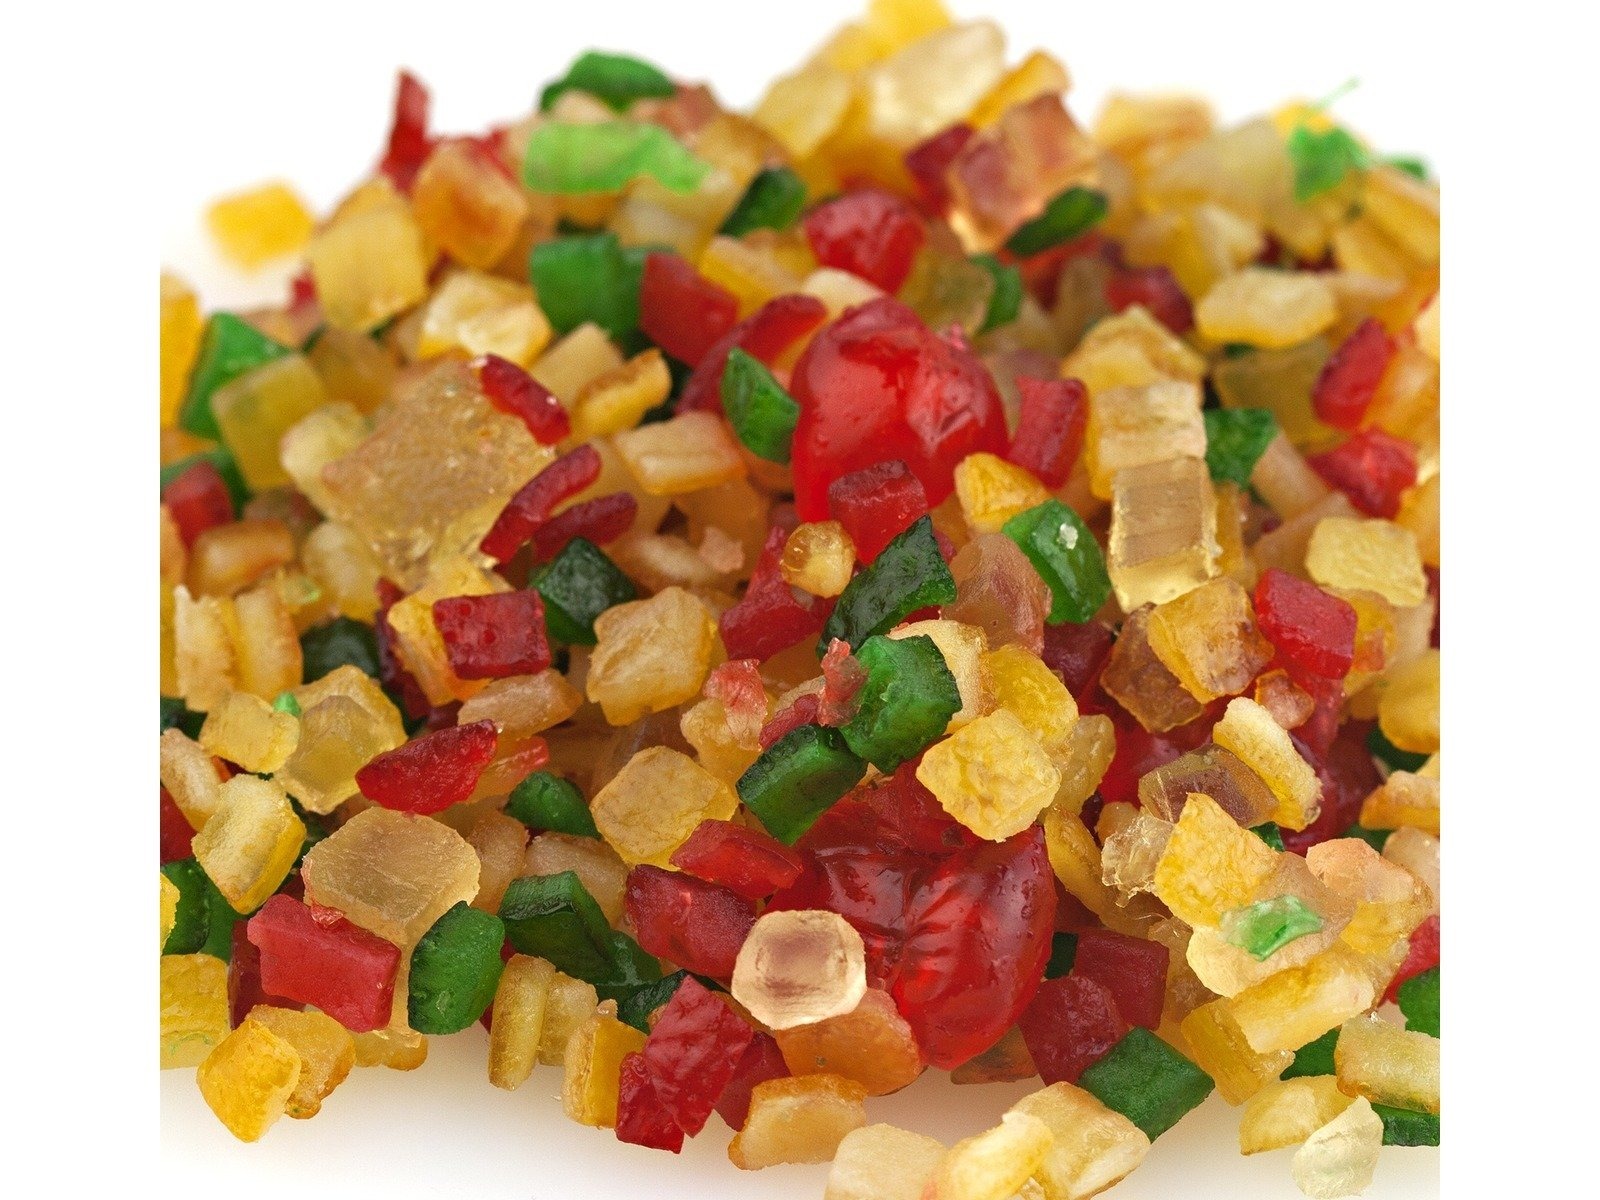
Item Name: Paradise Diced Fruit Mix Candied Fruit Glaze Special Mello 2 pounds
Product Description: Candied Diced Fruit Mix (Special Mello). A delicious, sweet glazed fruit for your Fruit Cake or baked goods recipes. This Mix includes orange and lemon peel, green and red cherries, pineapple and citron. This listing is for 2 - 1 pound containers of Paradise Candied Diced Fruit Mix.
Value: 32.0
Unit: Ounce

Price: 31.75